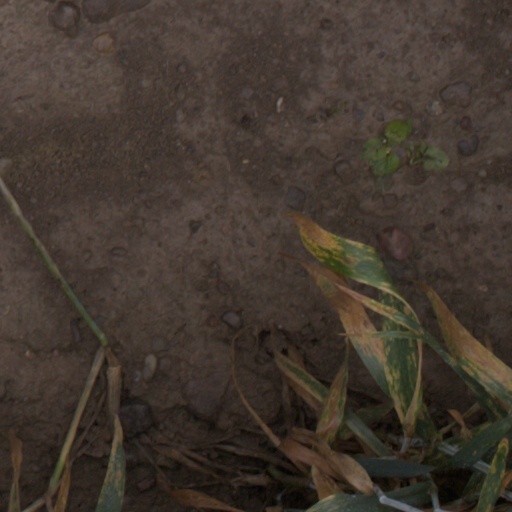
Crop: wheat